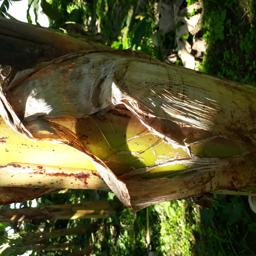
Label: PSEUDOSTEM WEEVIL